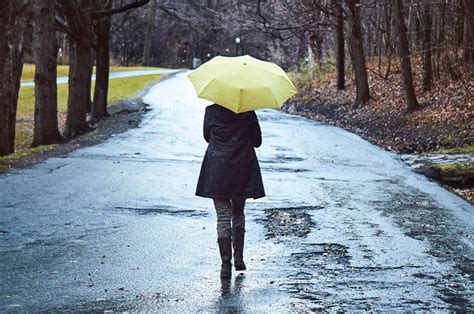
Weather: rain or strom